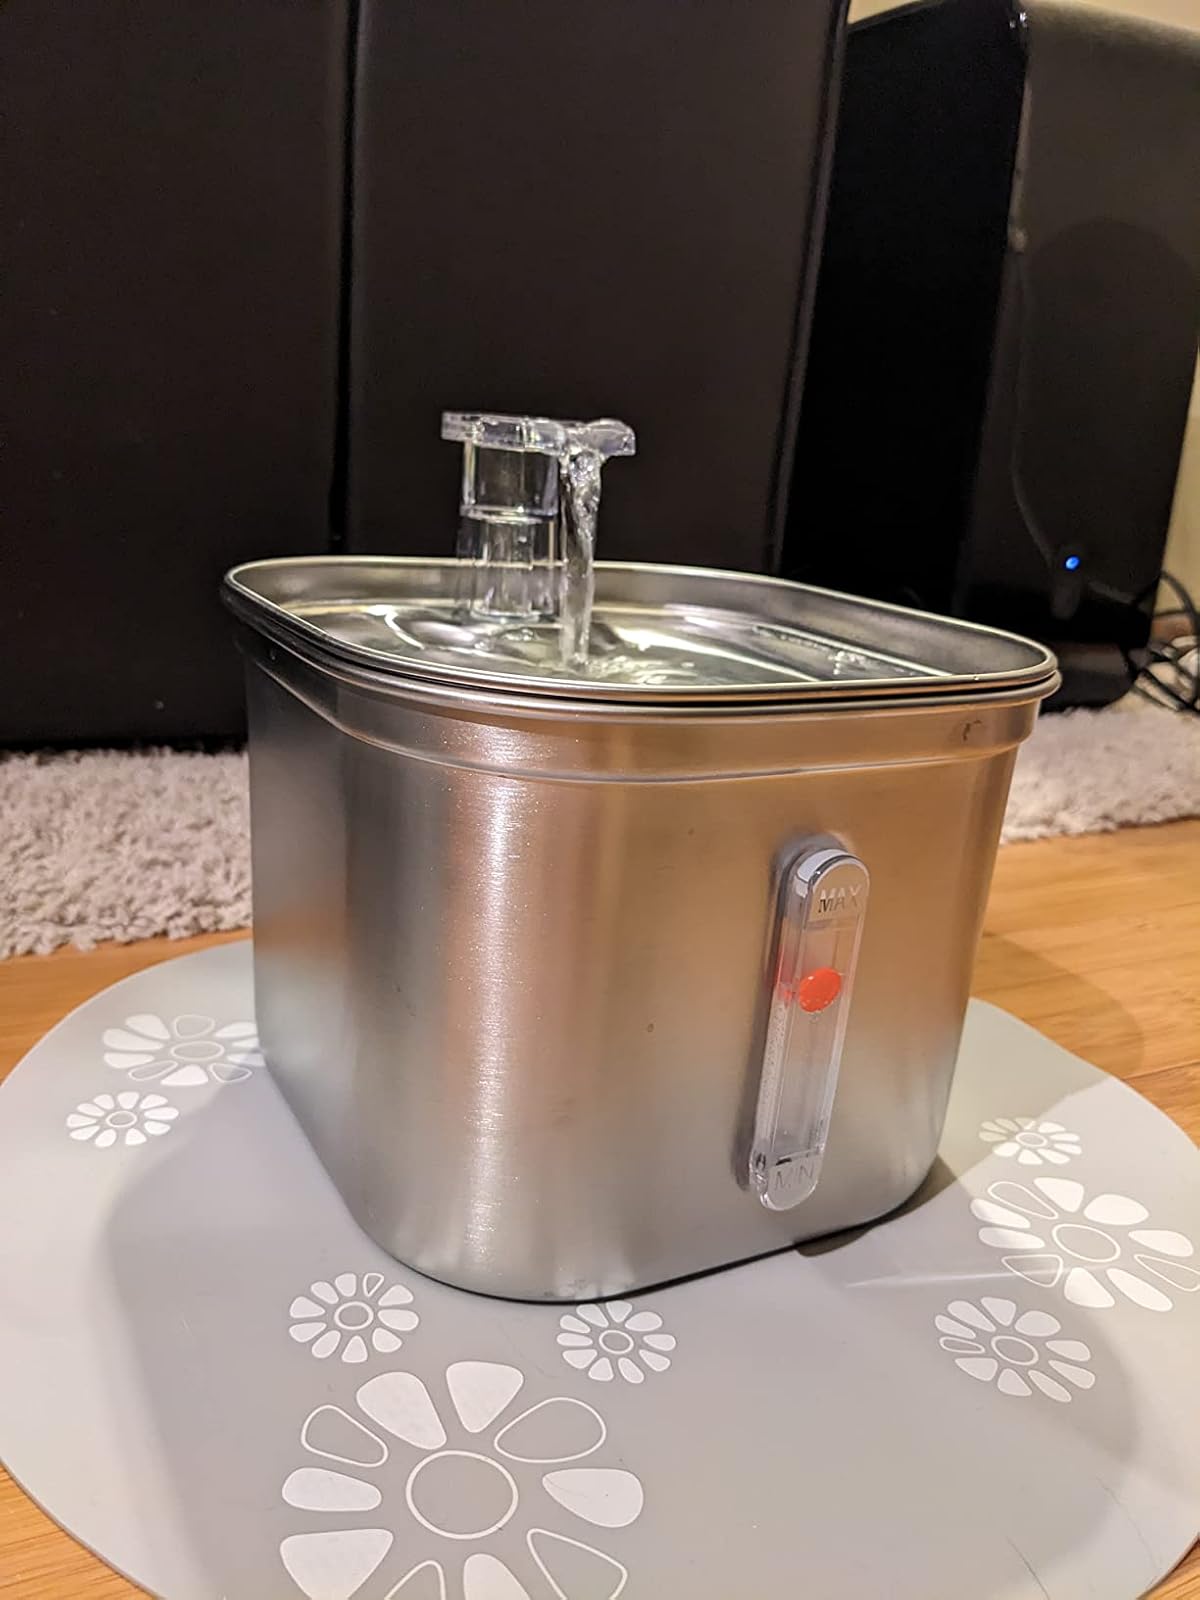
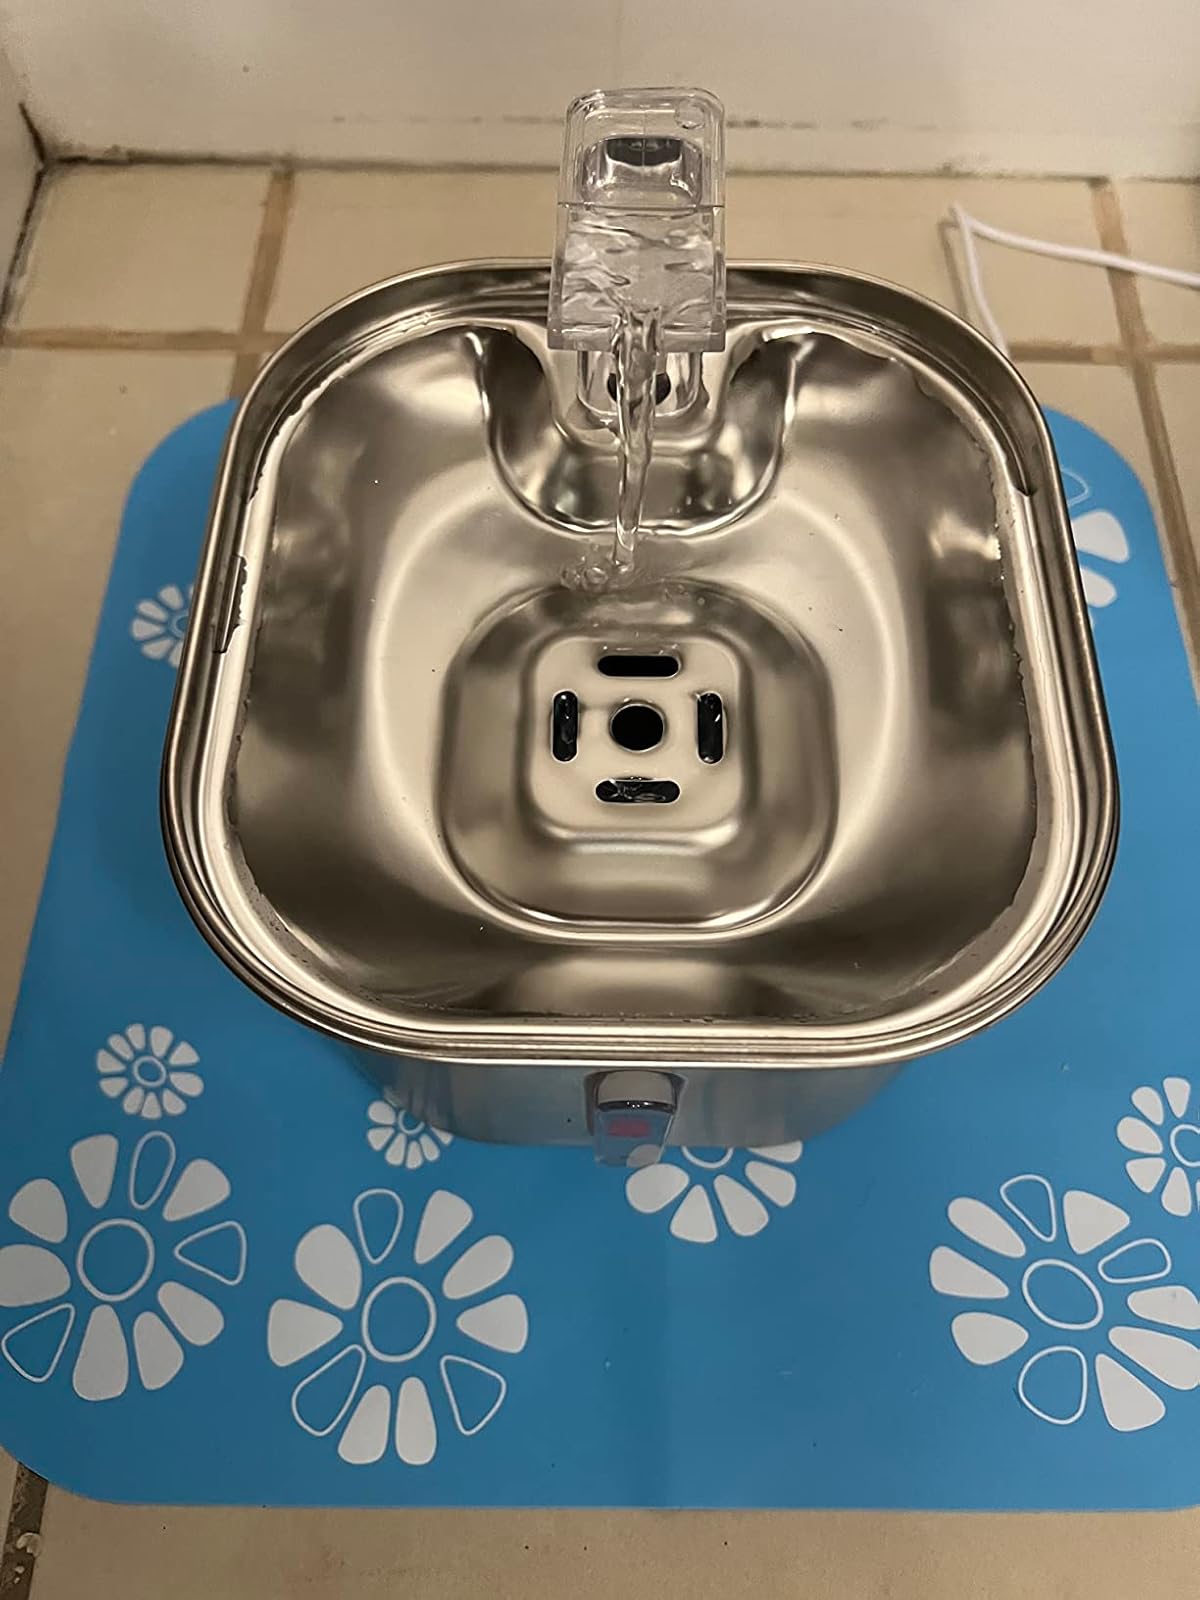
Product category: items_bowl
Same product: yes